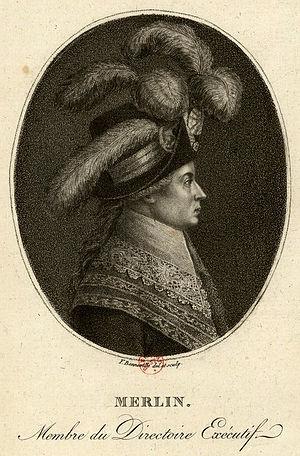
Le Directoire est un régime politique français de type directorial en place durant la Première République, du 26 octobre 1795 au 9 novembre 1799. Il tire son nom du « directoire » c'est-à-dire l'ensemble des cinq directeurs, chefs du gouvernement entre lesquels le pouvoir exécutif et les ministres sont répartis, pour éviter la tyrannie, et dont le siège est au palais du Luxembourg. Mis en place à la fin de la Terreur par les républicains modérés de la Convention thermidorienne, le régime, inspiré par une bourgeoisie enrichie par la spéculation sur les biens nationaux et les assignats, rétablit le suffrage censitaire, qui sert à élire les deux chambres législatives, le Conseil des Cinq-Cents et le Conseil des Anciens. Cette recherche de stabilité sociale est contrebalancée par un renouvellement annuel du tiers du corps législatif et d'un ou deux des cinq directeurs.